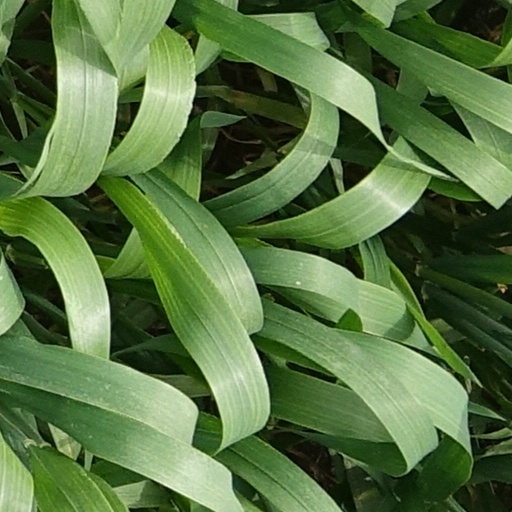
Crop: wheat